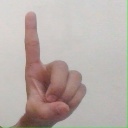
अक्षर: ड